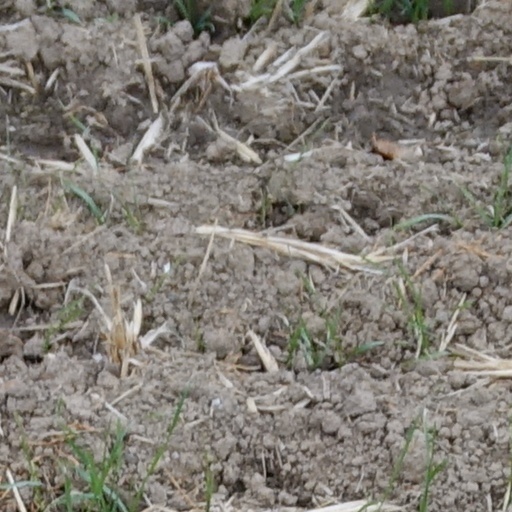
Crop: wheat